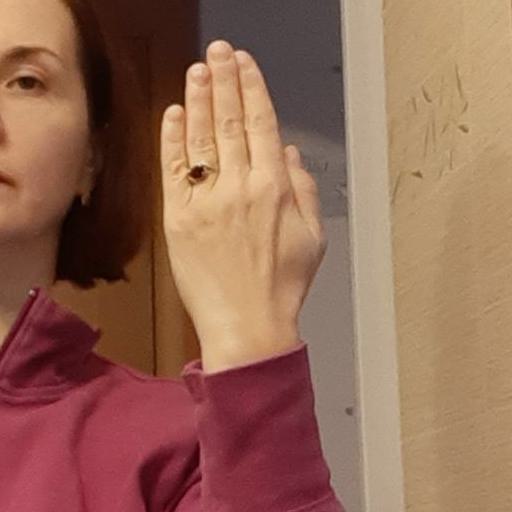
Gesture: stop_inverted